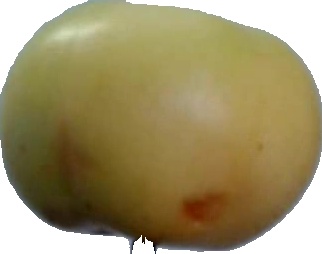
Label: apple_6